National Archives of Belgium

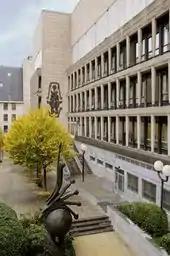
Front of the National Archives in Brussels

The National Archives of Belgium (all ) is the main depository of the State Archives of Belgium ("Archives de l'État"; "Rijksarchief"). It is located on the /, next to the Mont des Arts/Kunstberg, in central Brussels. This archive repository holds over of archives.